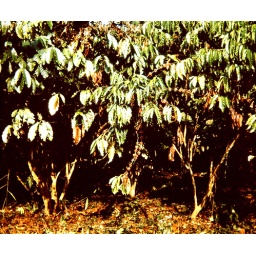
Coffee trees heavy with beans, along a chiefdom road near Pendembu, 1967